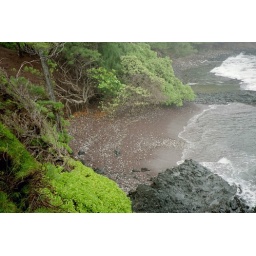
Red sand beach near Hana.